Großmarkthalle

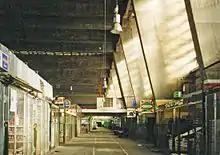
Inside, 2002

The massive structure on the right bank of the Main, immediately adjacent to Frankfurt's east port ("Osthafen"), was designed by Martin Elsaesser as part of the New Frankfurt-project. It was inaugurated on 25 October 1928. With a length of 220 m, a width of 50 m and a height of 17 to 23 m (722 by 164 by 55 to 75 ft), it was the city's largest architectural unit at the time. It provided 13,000 square metres (140,000 ft) of space for a total of 130 stalls, most of which served large-scale customers, such as hospitality businesses or retailers. The building, and its surroundings, also hosted offices and storage space for wholesalers, shipping companies and agencies.